Kei Takagi

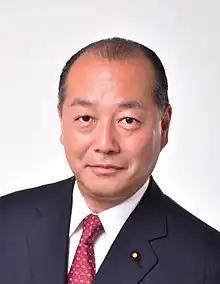
Official portrait, 2022

Kei Takagi is a Japanese politician who is a member of the House of Representatives of Japan.